Ferrari 612 Scaglietti

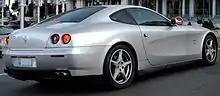
Rear view

The 612 is Ferrari's second all-aluminium vehicle, the first being the 360 Modena. Its space frame, manufactured in collaboration with Alcoa, is made from extrusions and castings of the material, and the aluminium body is then welded on. The chassis of the 612 formed the basis of the 599 GTB flagship grand tourer.